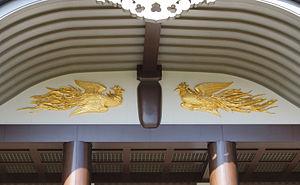
Le Taiseki-ji est le temple de tête de l'école Nichiren Shōshū de la branche Nichiren du Bouddhisme au Japon. Il est situé sur les pentes inférieures du mont Fuji à Fujinomiya, préfecture de Shizuoka au Japon. Le Taiseki-ji est fondé en 1290 par Nikkō Shonin, le plus jeune des disciples immédiats de Nichiren.